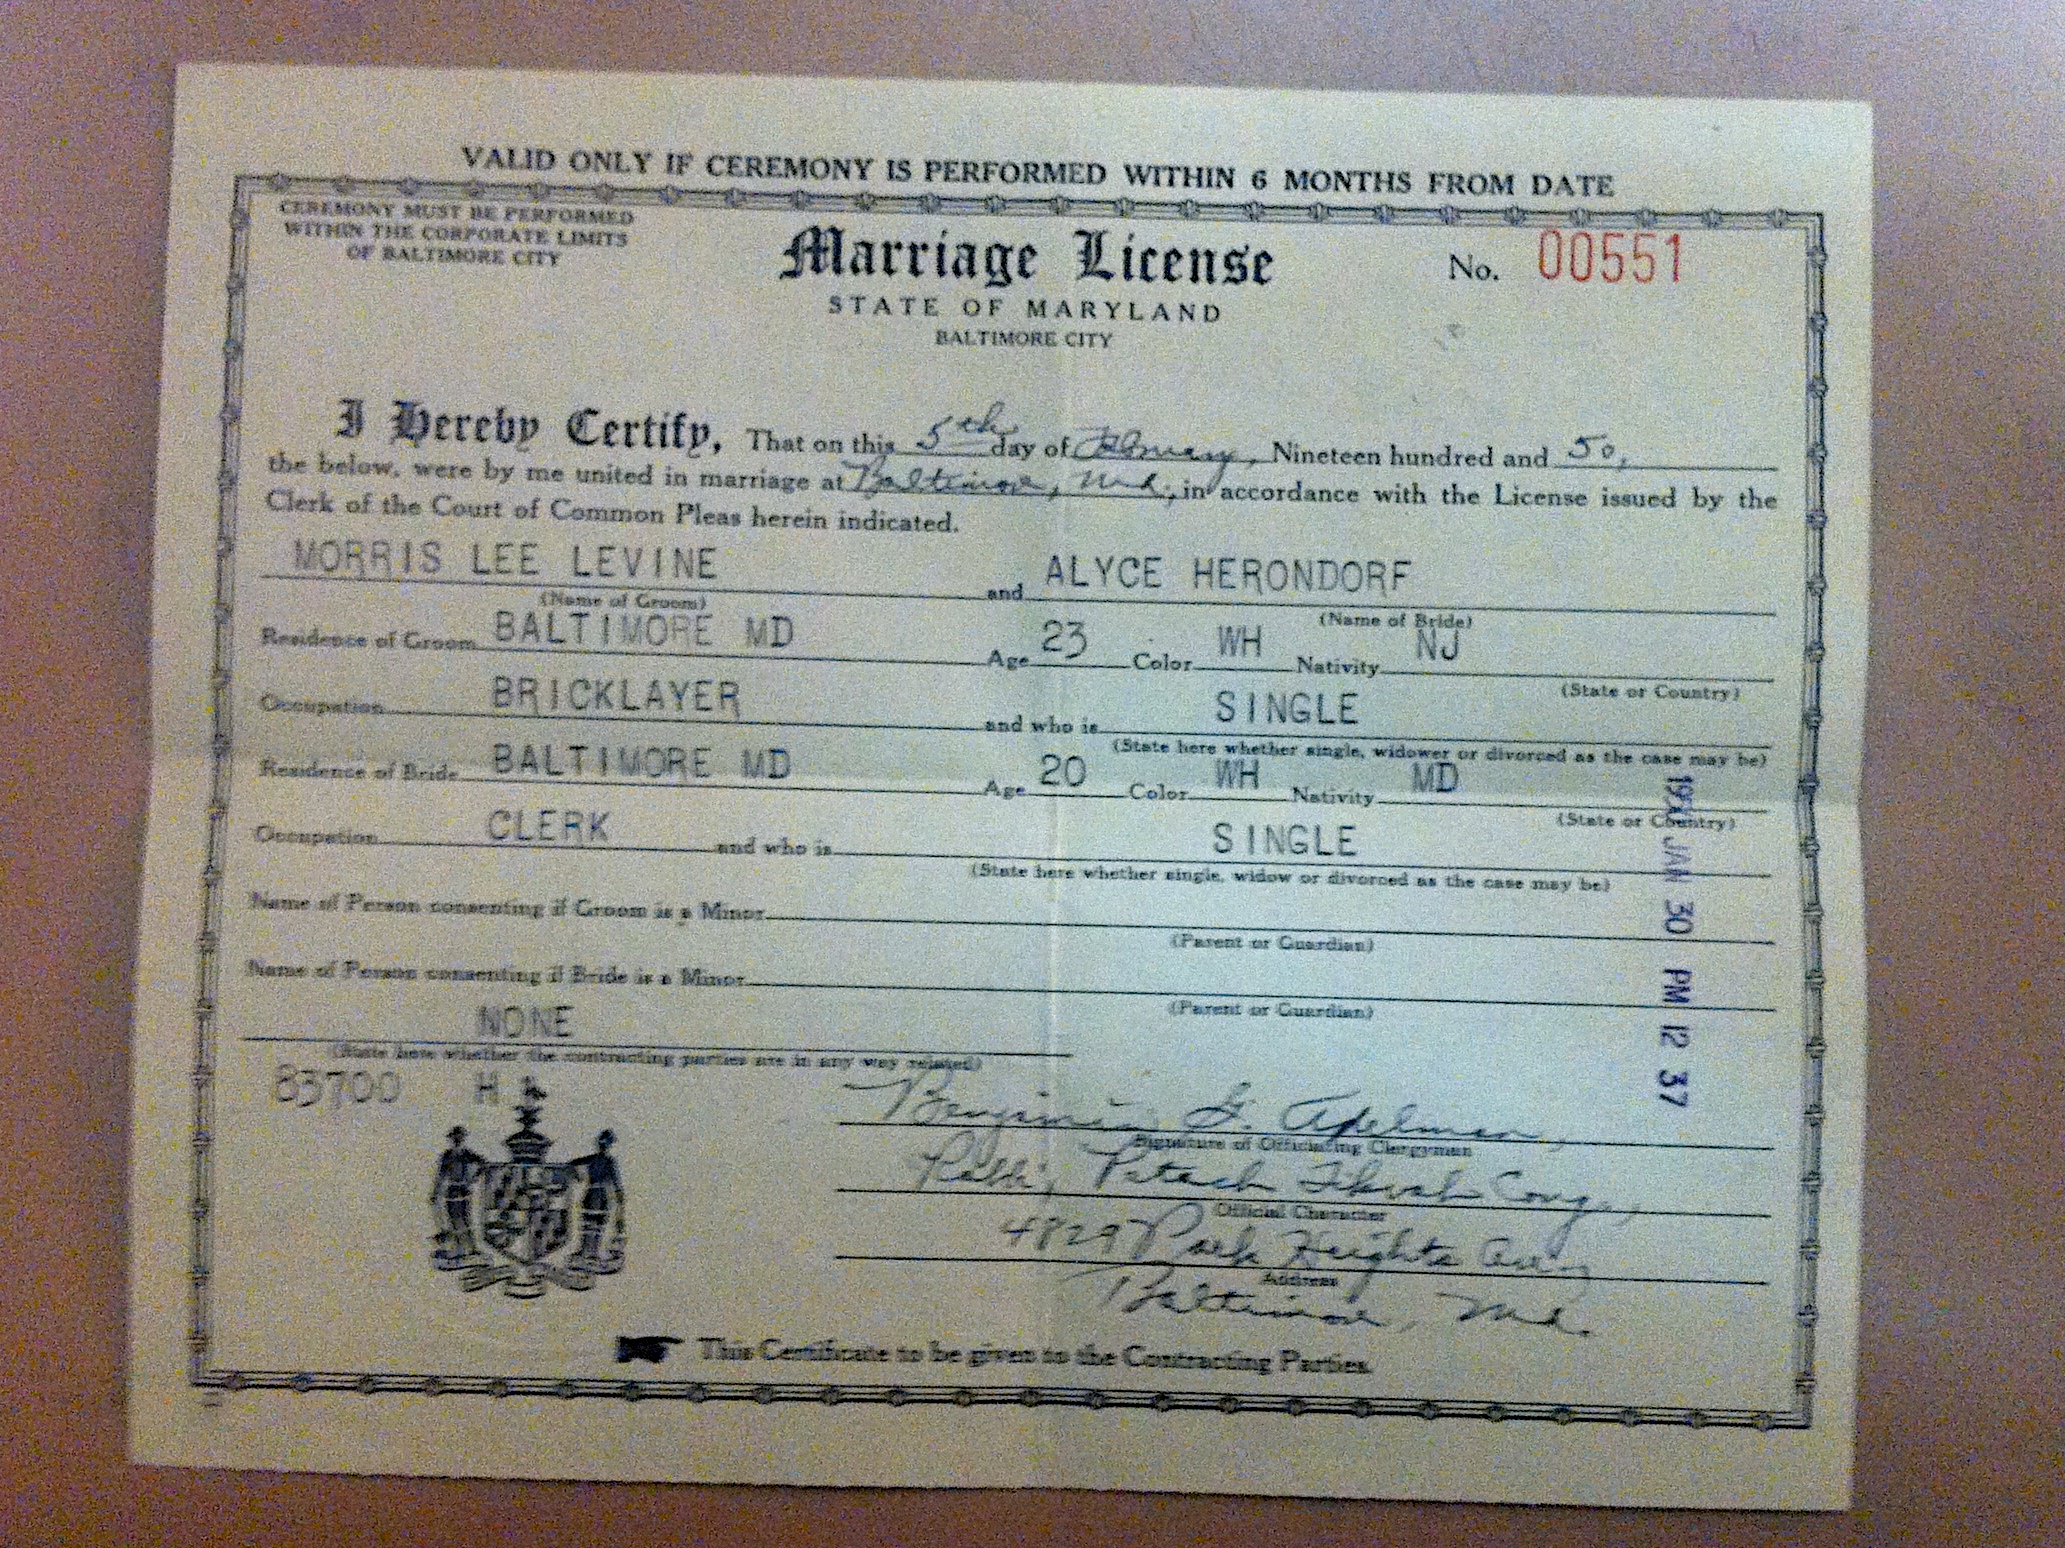
writing, receipt, text, handwriting, document, odyssey, ticket, identity document, academic certificate